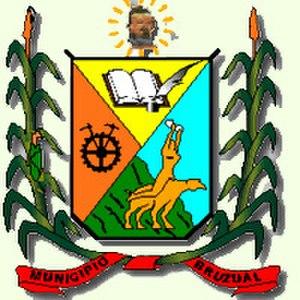
Bruzual est l'une des 14 municipalités de l'État d'Yaracuy au Venezuela. Son chef-lieu est Chivacoa. En 2011, la population s'élève à 69 732 habitants.